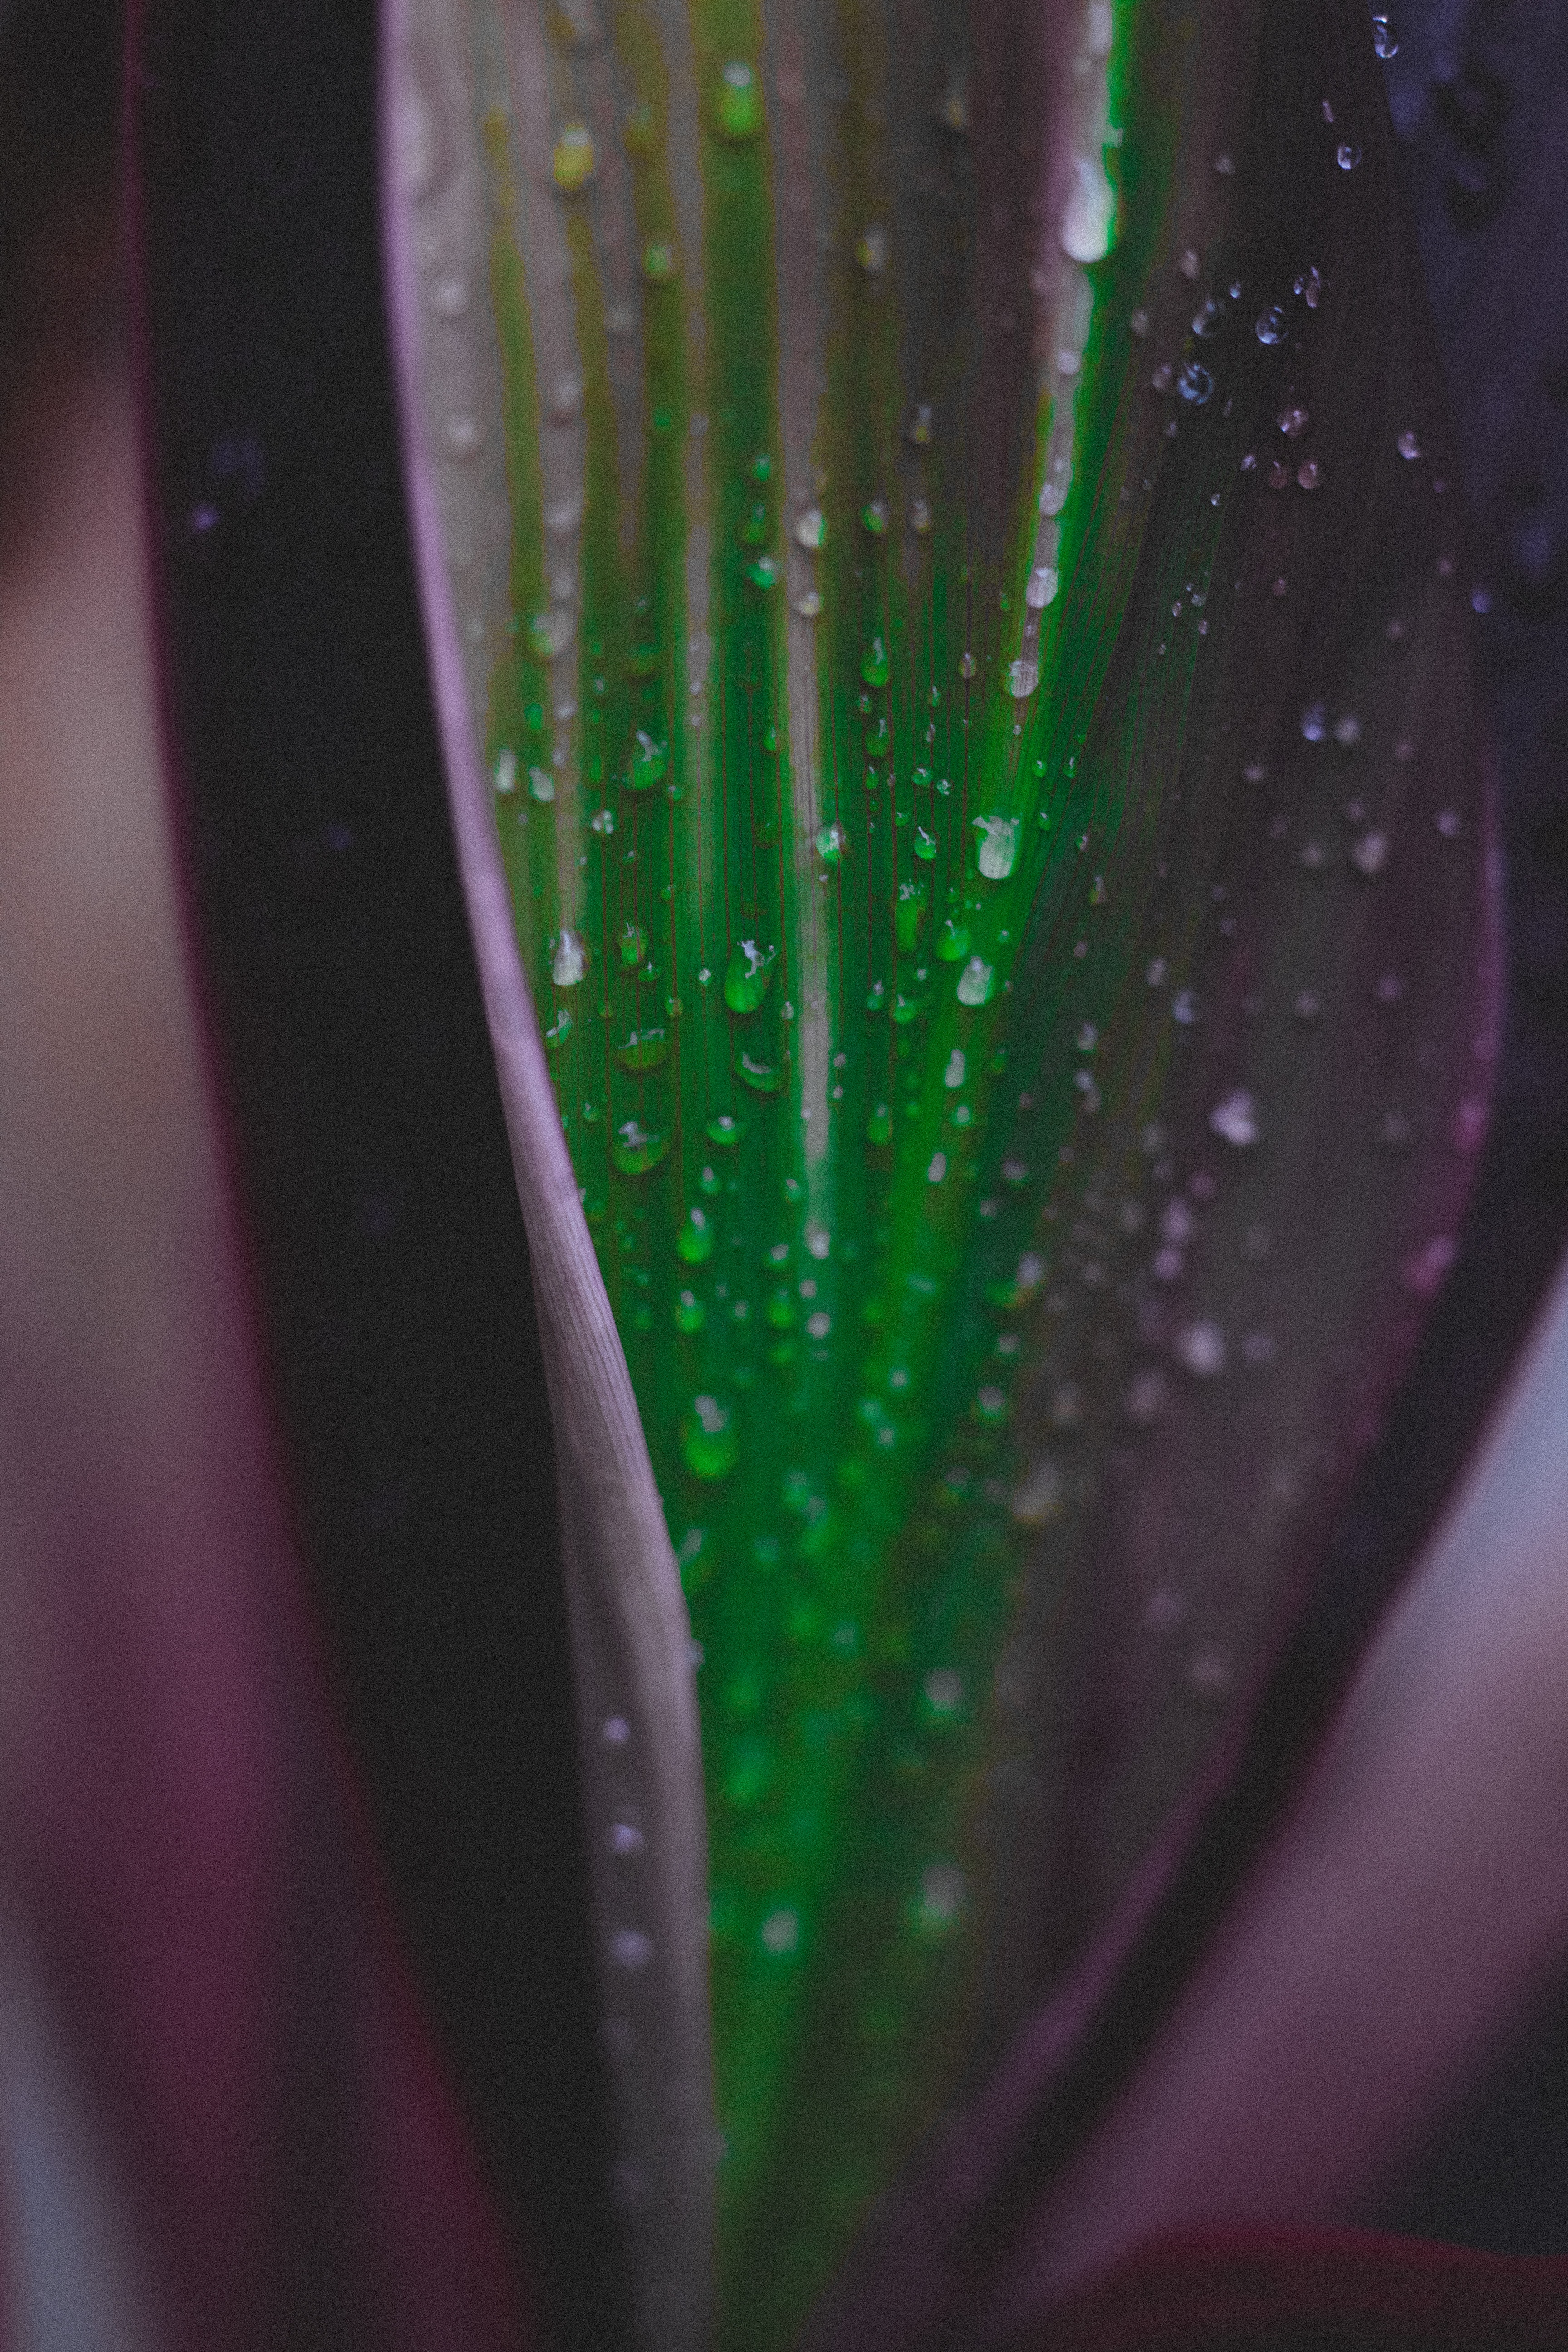
green, water, purple, close up, leaf, moisture, violet, macro photography, botany, plant, dew, flower, terrestrial plant, photography, plant stem, morning glory, black hair, perennial plant